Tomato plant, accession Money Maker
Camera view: horizontal (90 deg, fisheye); turntable rotation: 180 degrees
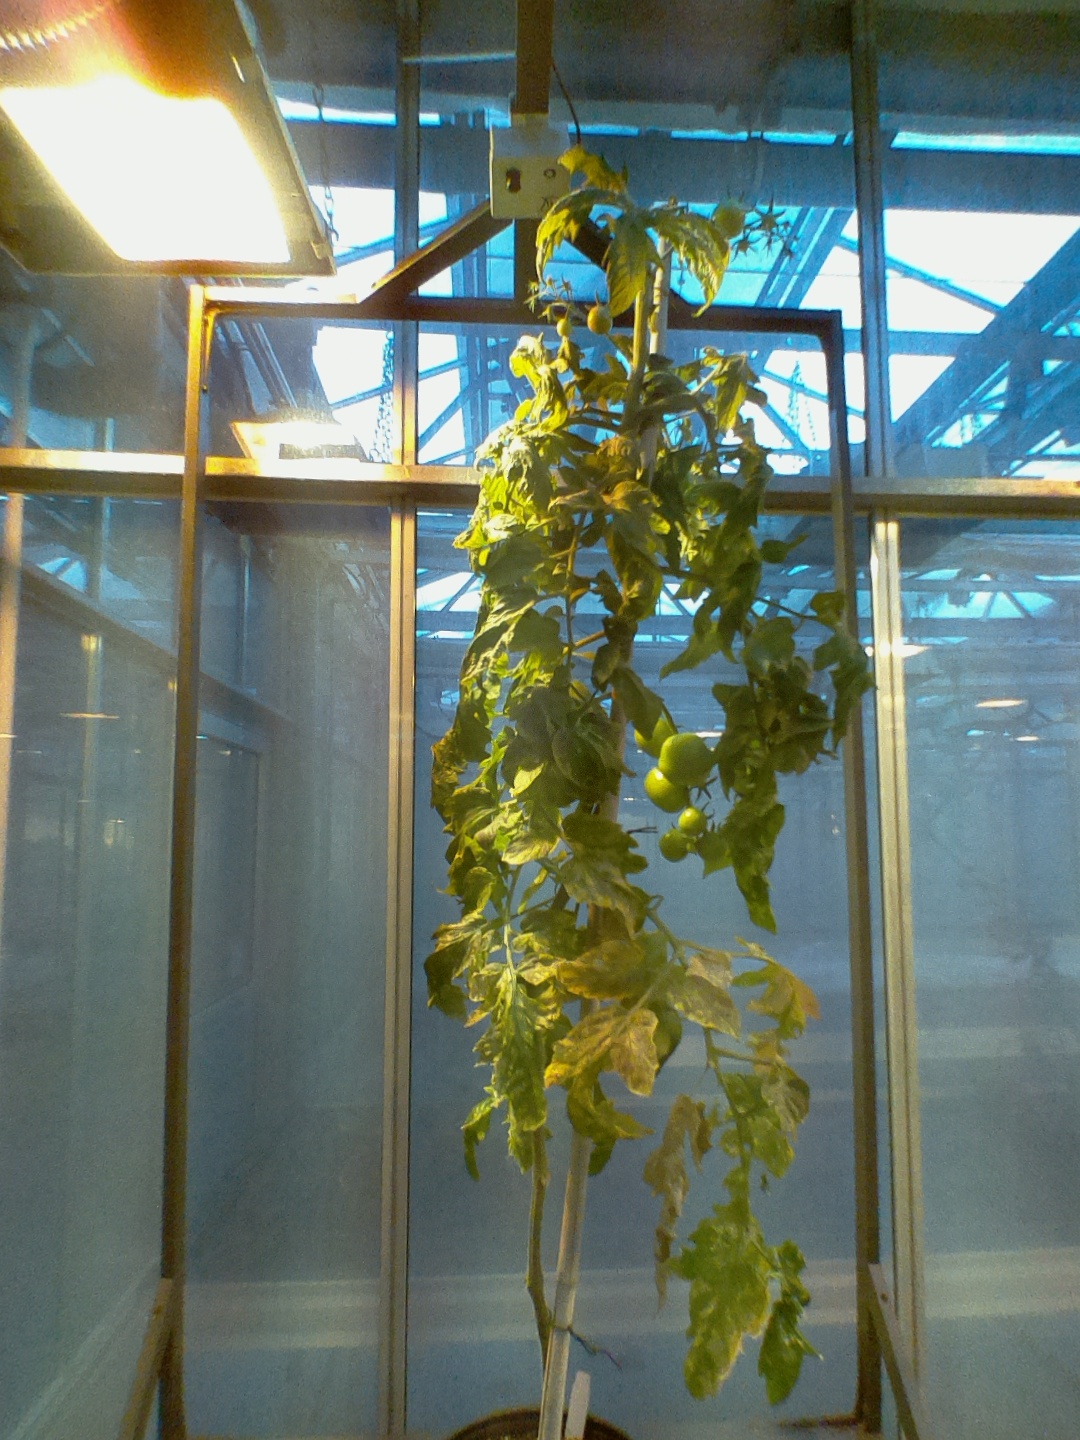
BBCH growth stage 79: 90% -100% of final fruit size